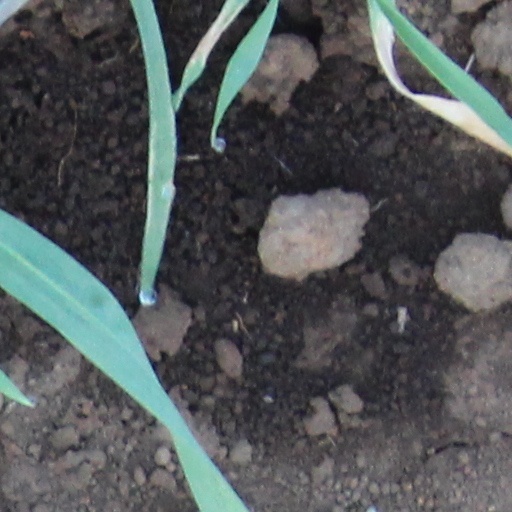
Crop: wheat